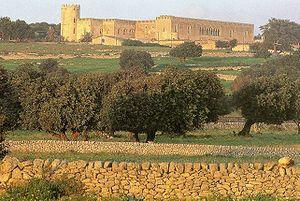
Le château de Donnafugata est situé à environ 20 km à l'ouest de Raguse, dans la province éponyme, en Sicile.